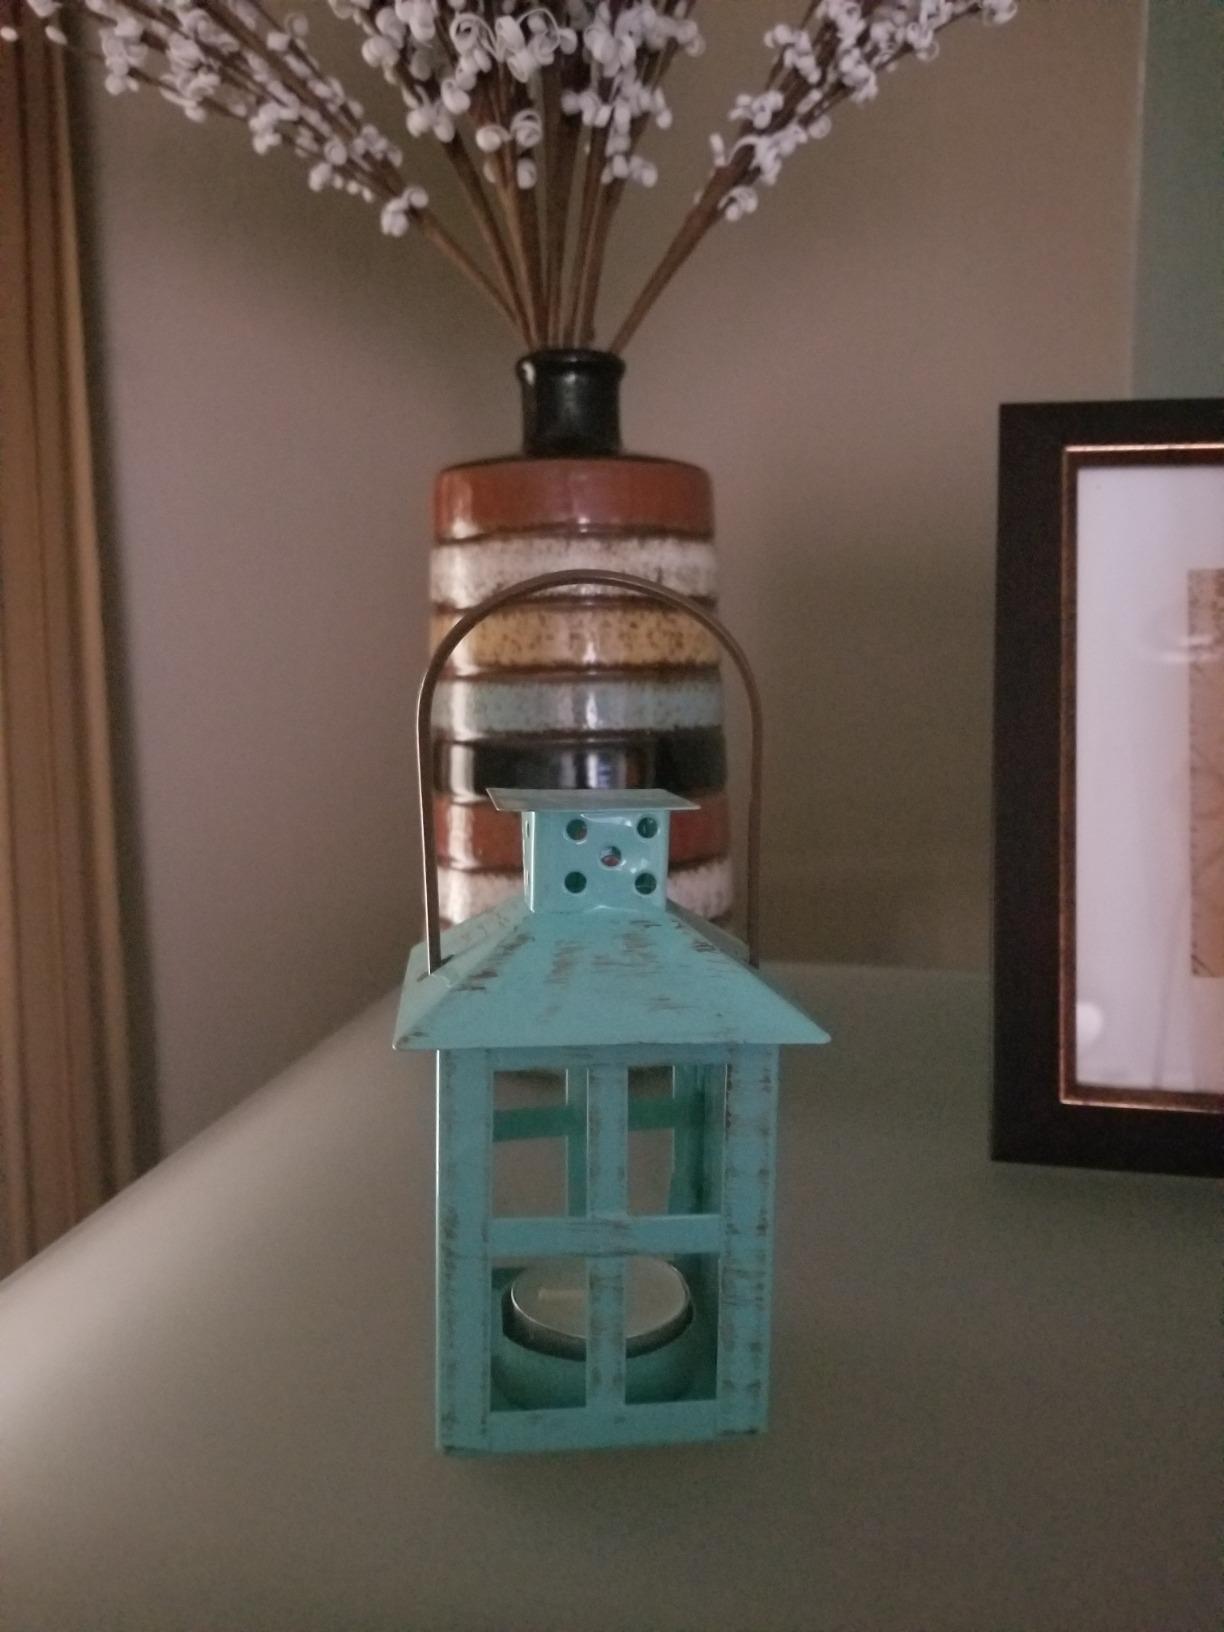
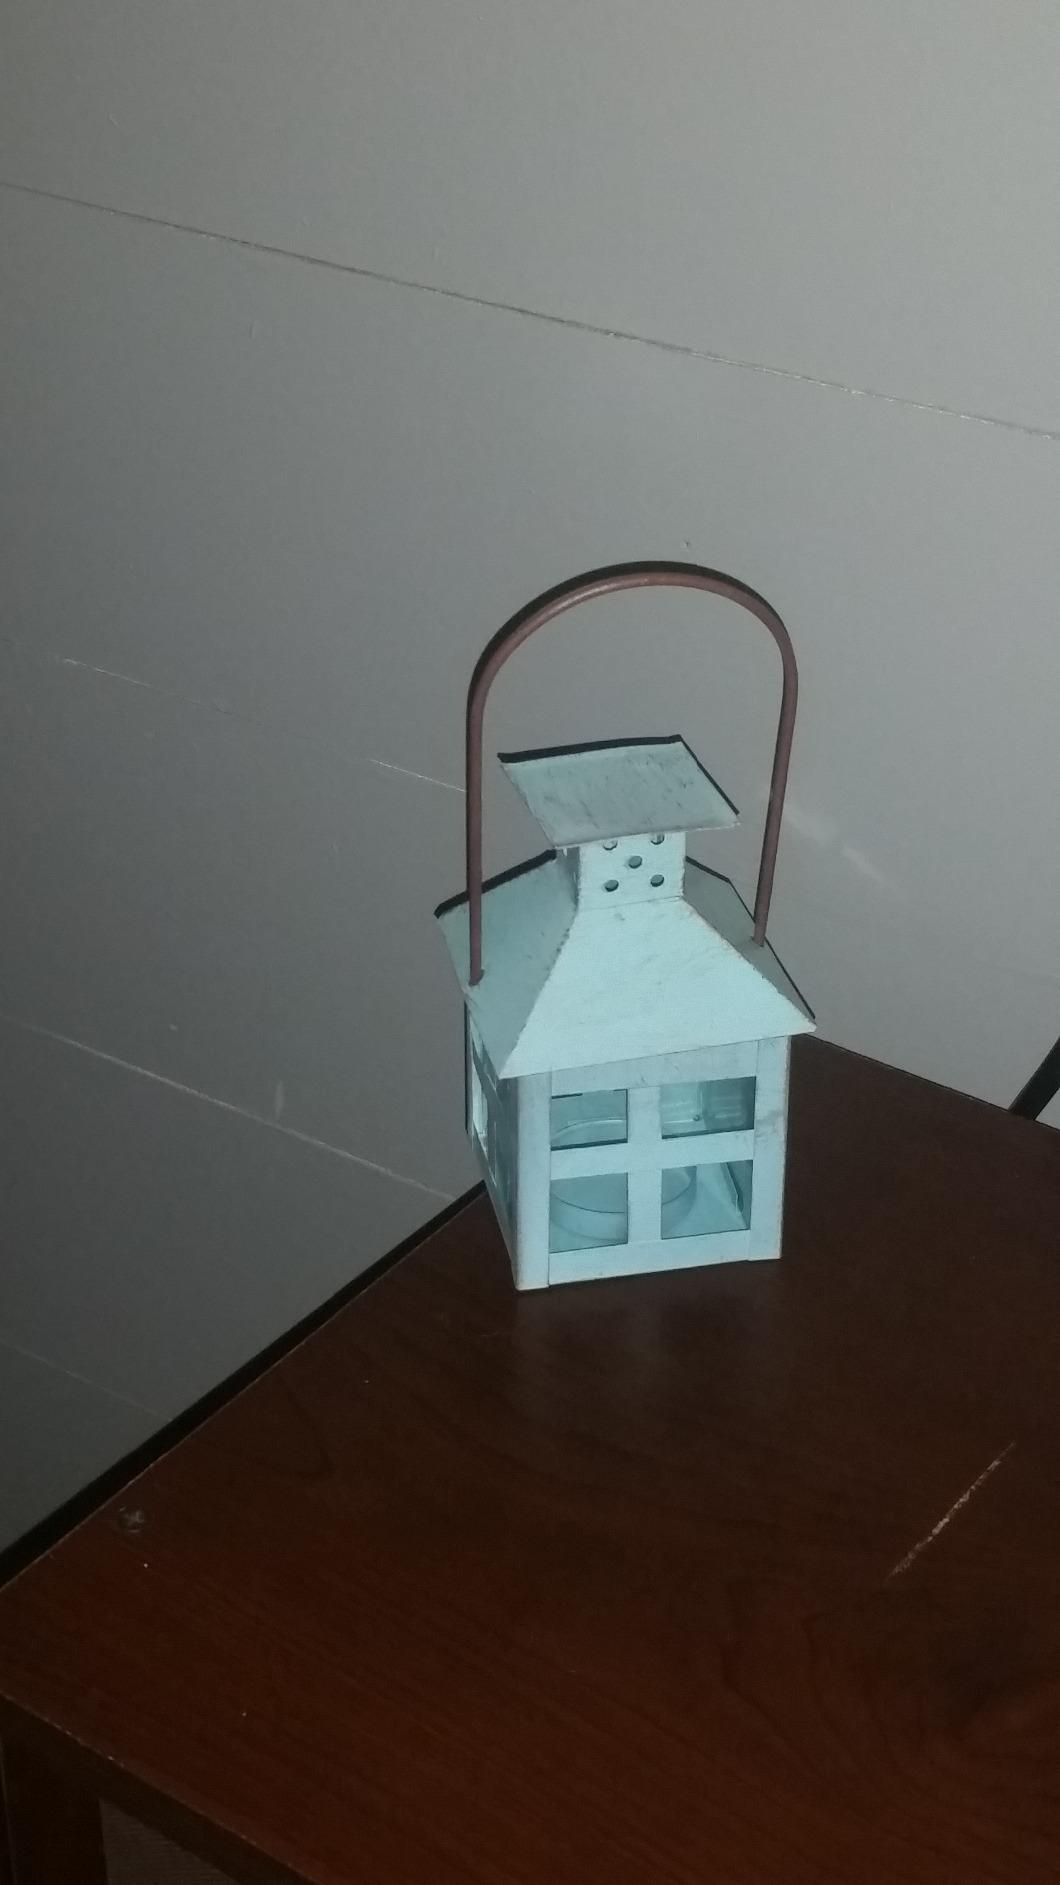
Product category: lantern
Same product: yes